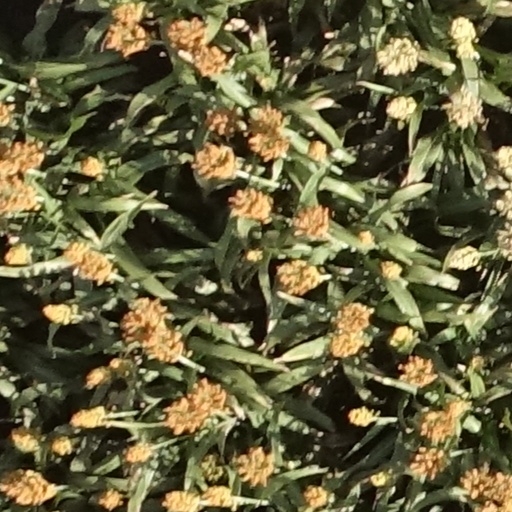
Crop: sorghum